Millennials in the United States

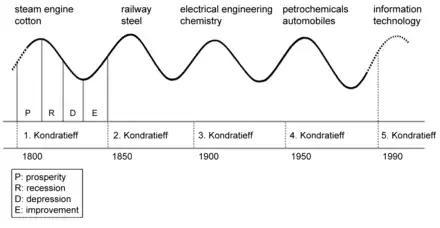
Quantitative historian Peter Turchin observed that demand for labor in the United States had been stagnant since 2000 and would likely continue to 2020 as the nation approached the trough of the Kondratiev wave.

Millennial population size varies, depending on the definition used. Using its own definition, the Pew Research Center estimated that millennials comprised 27% of the U.S. population in 2014. In the same year, using dates ranging from 1982 to 2004, Neil Howe revised the number to over 95 million people in the U.S. In a 2012 "Time" magazine article, it was estimated that there were approximately 80 million U.S. millennials. The United States Census Bureau, using birth dates ranging from 1982 to 2000, stated the estimated number of U.S. millennials in 2015 was 83.1 million people.